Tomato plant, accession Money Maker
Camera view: tilt-top (135 deg); turntable rotation: 60 degrees
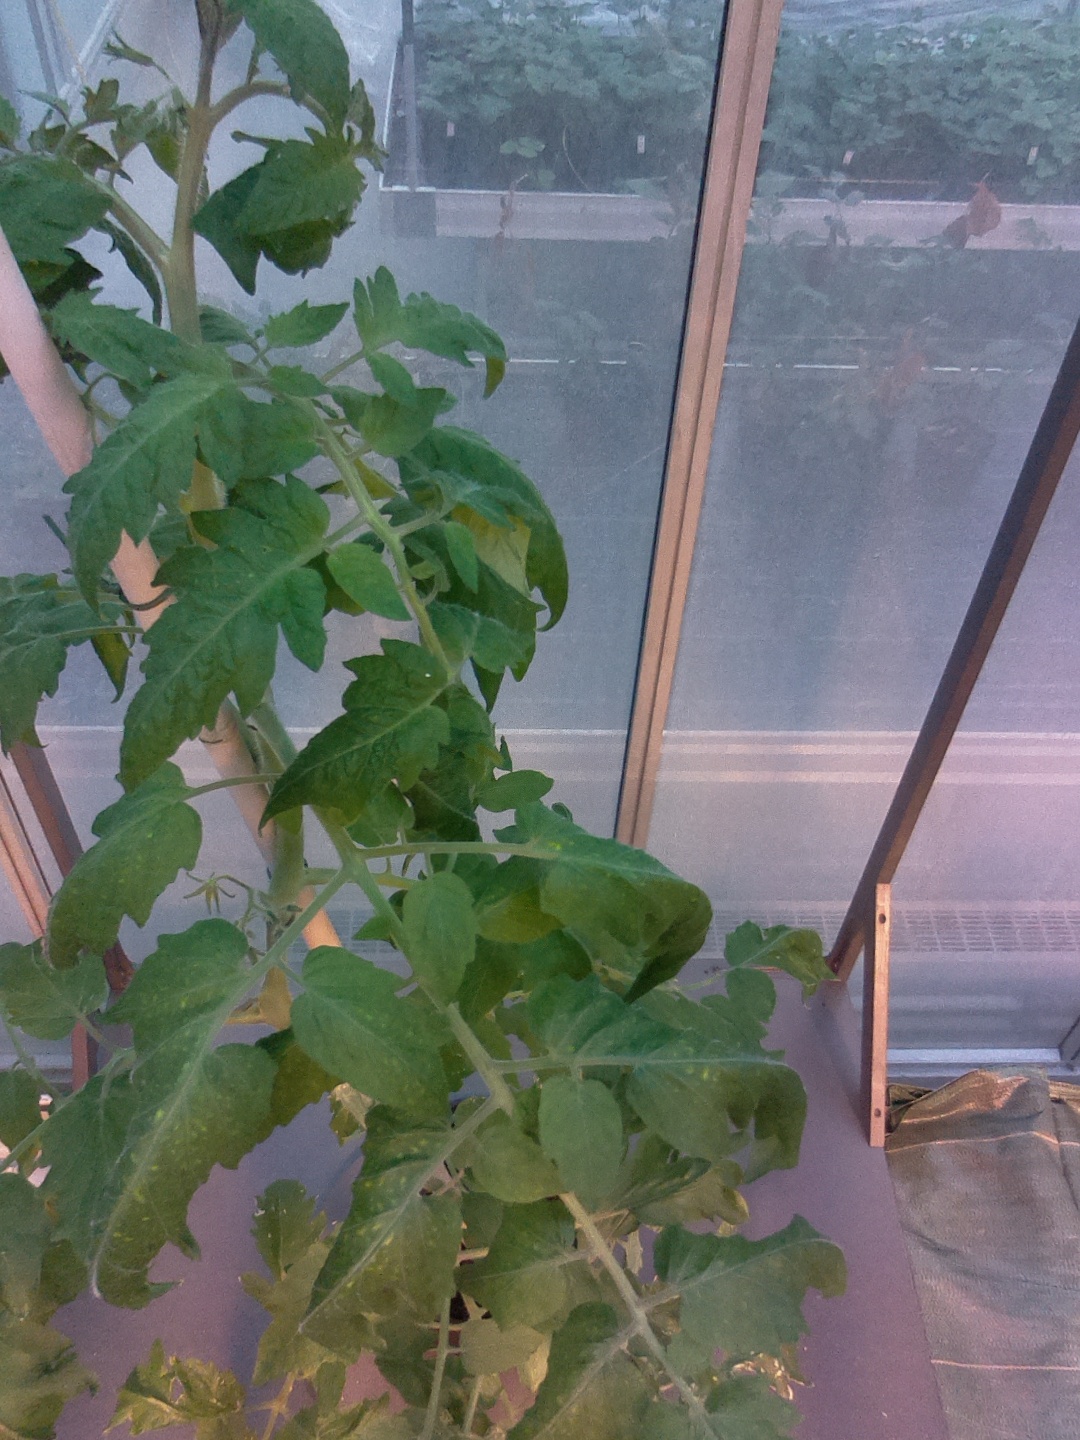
BBCH growth stage 61: 10%-20% of flowers open